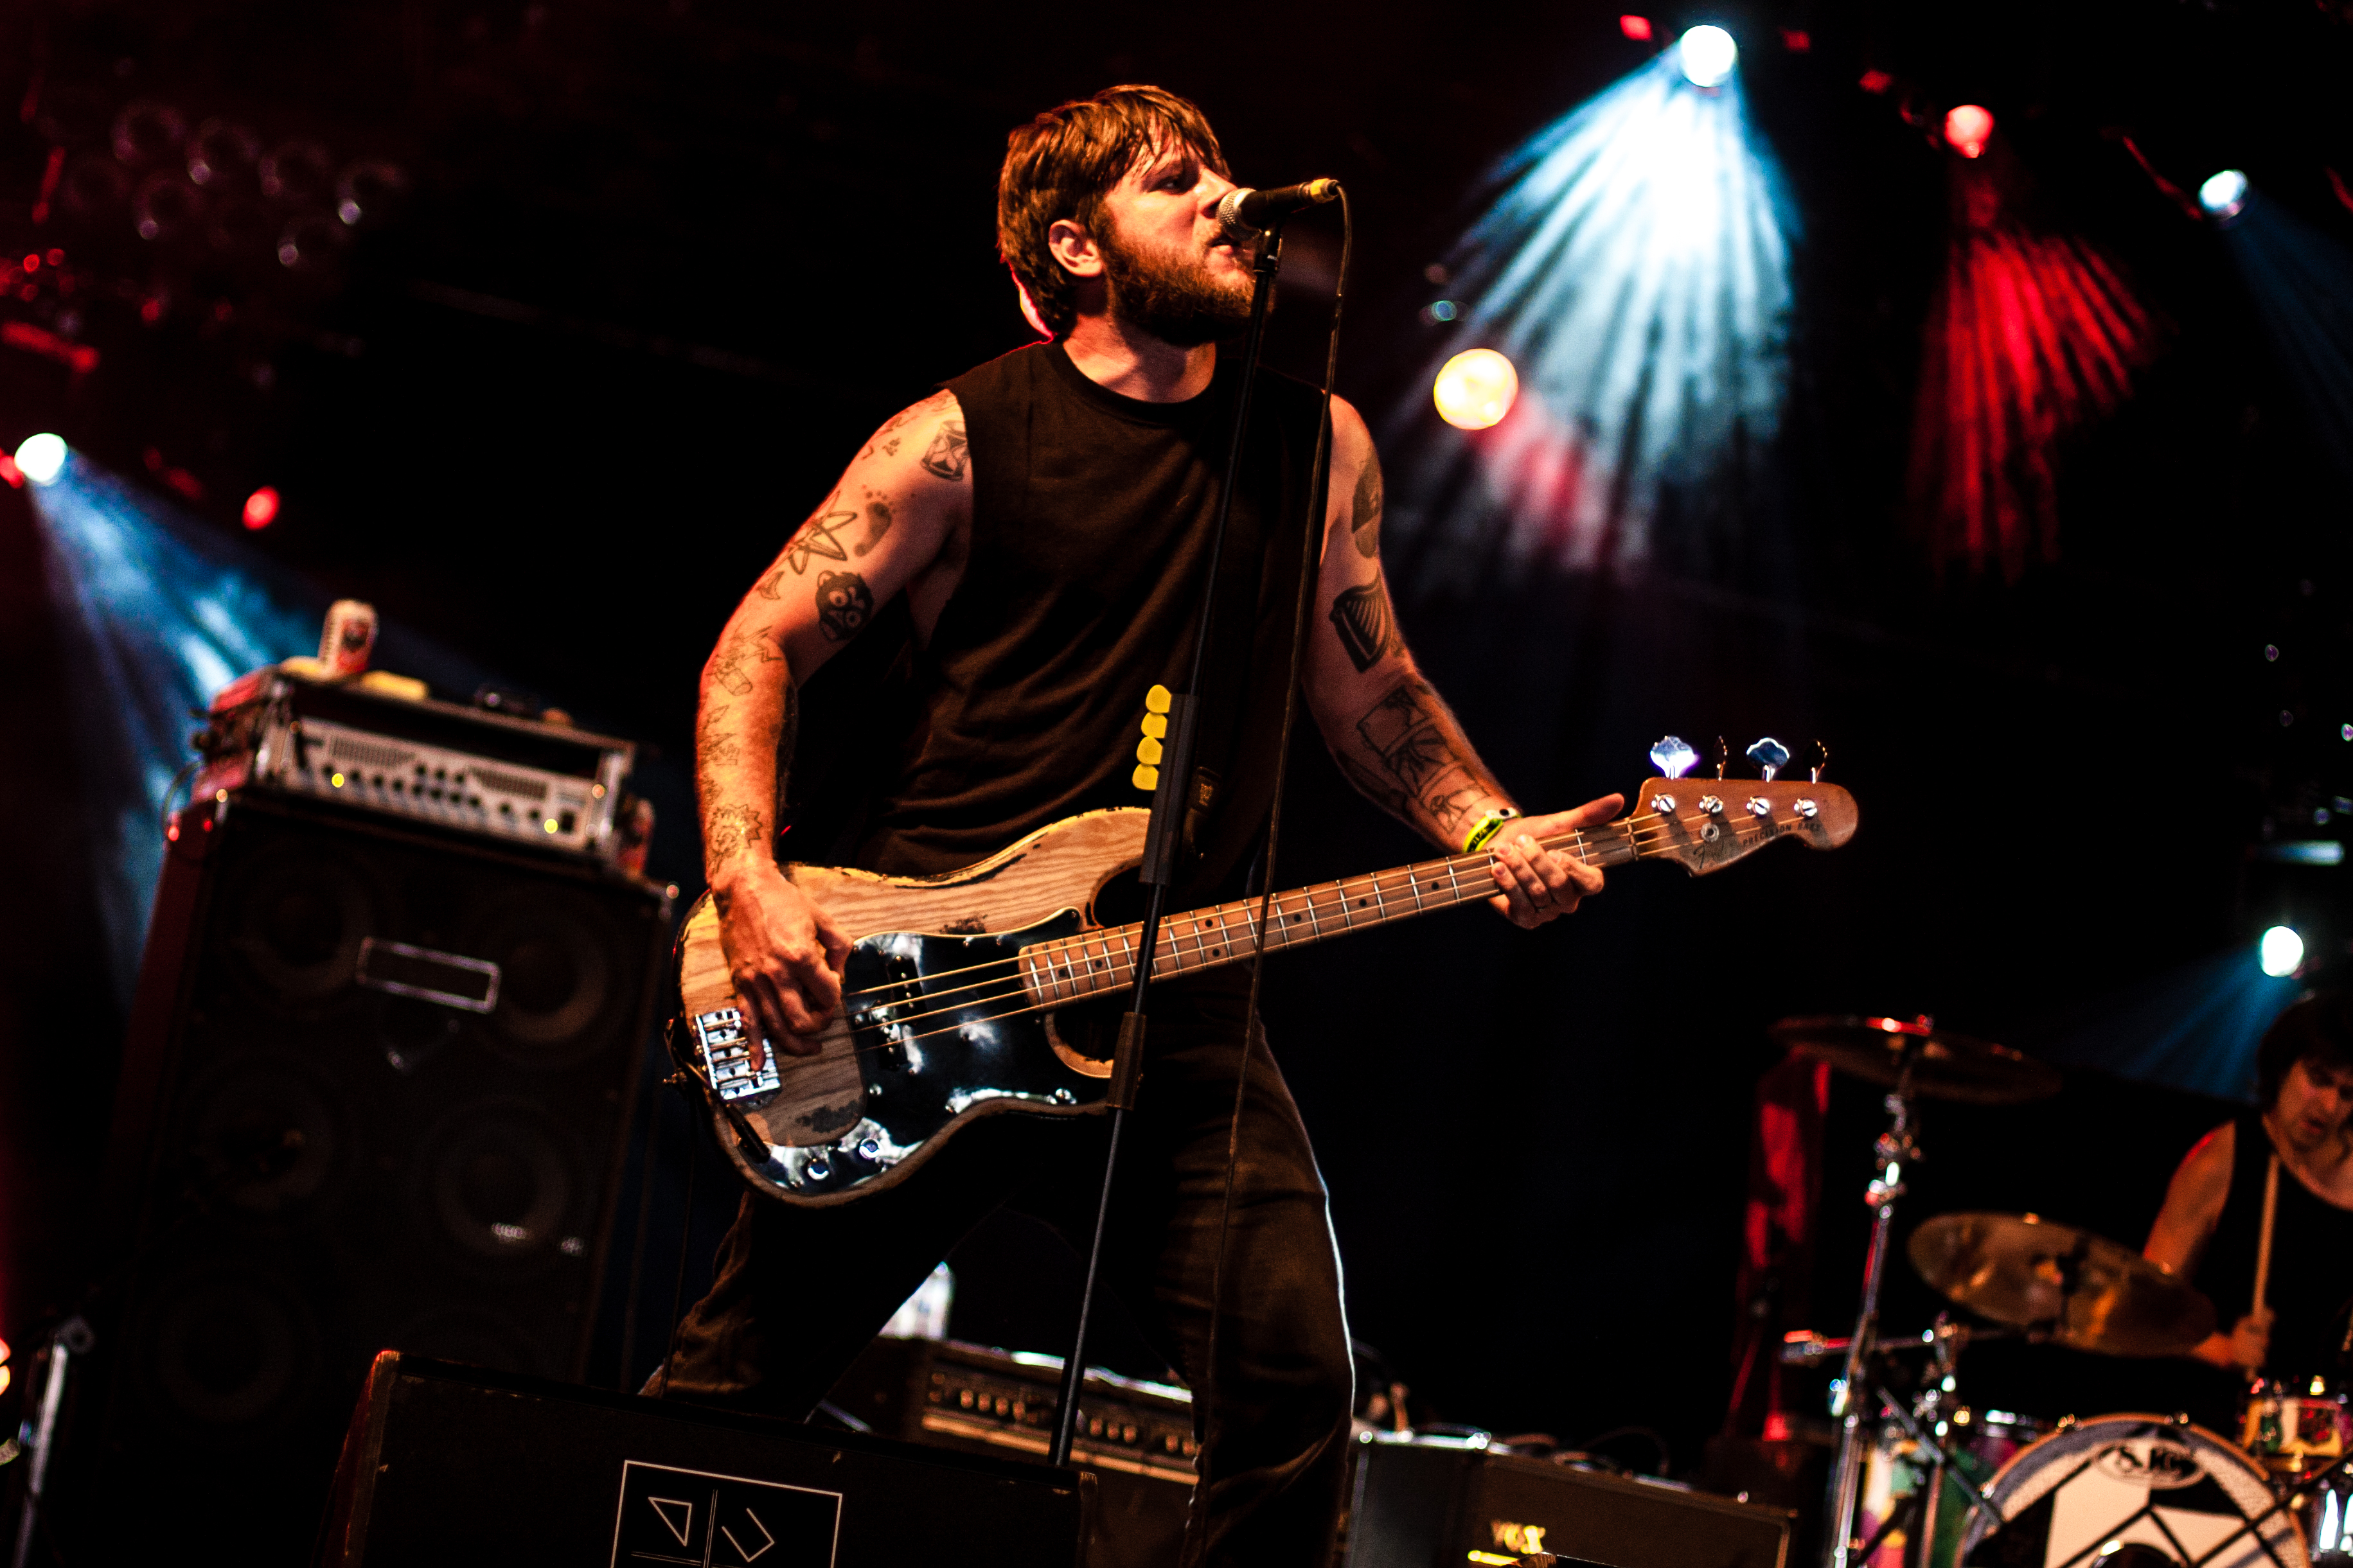
music, concert, live, musician, festival, stage, 2012, me, against, dour, againstme, dour2012, performance, bassist, singing, event, guitarist, drums, drummer, entertainment, performing arts, rock concert, musical ensemble